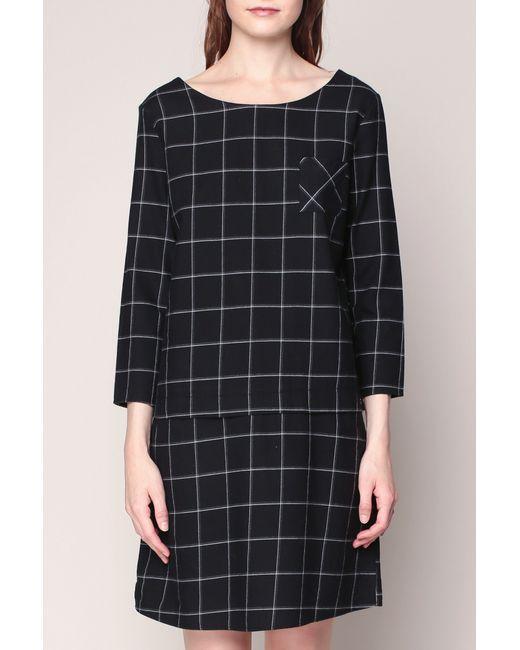
Frauen schwarzes Kleid Rundhals Langarm